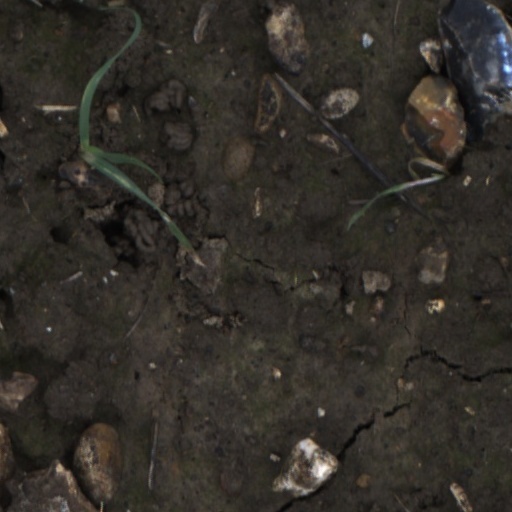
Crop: wheat